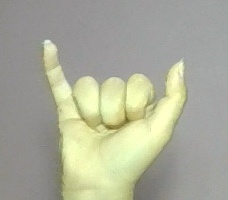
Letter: ya